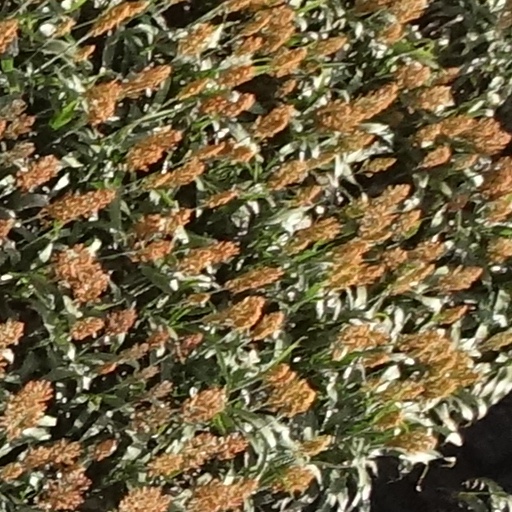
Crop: sorghum